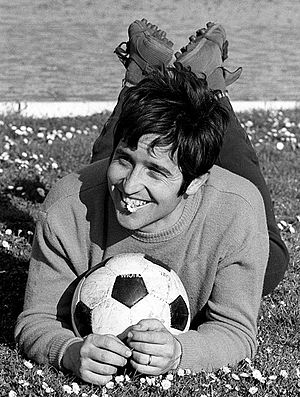
Giancarlo De Sisti
Giancarlo De Sisti er en italiensk tidligere fodboldspiller og -træner.